Krystian Długopolski

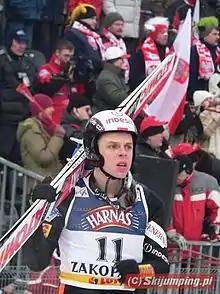
Długopolski in Zakopane, 2005

Krystian Długopolski (born 3 August 1980) is a Polish former ski jumper who competed from 1997 to 2007, mainly at Continental Cup level. His best World Cup finish was tenth in Sapporo on 27 January 2002. In the Summer Grand Prix he finished sixth twice, in both an individual and team event in Hinterzarten on 6–7 August 2005. He also competed at the 1998 Winter Olympics.